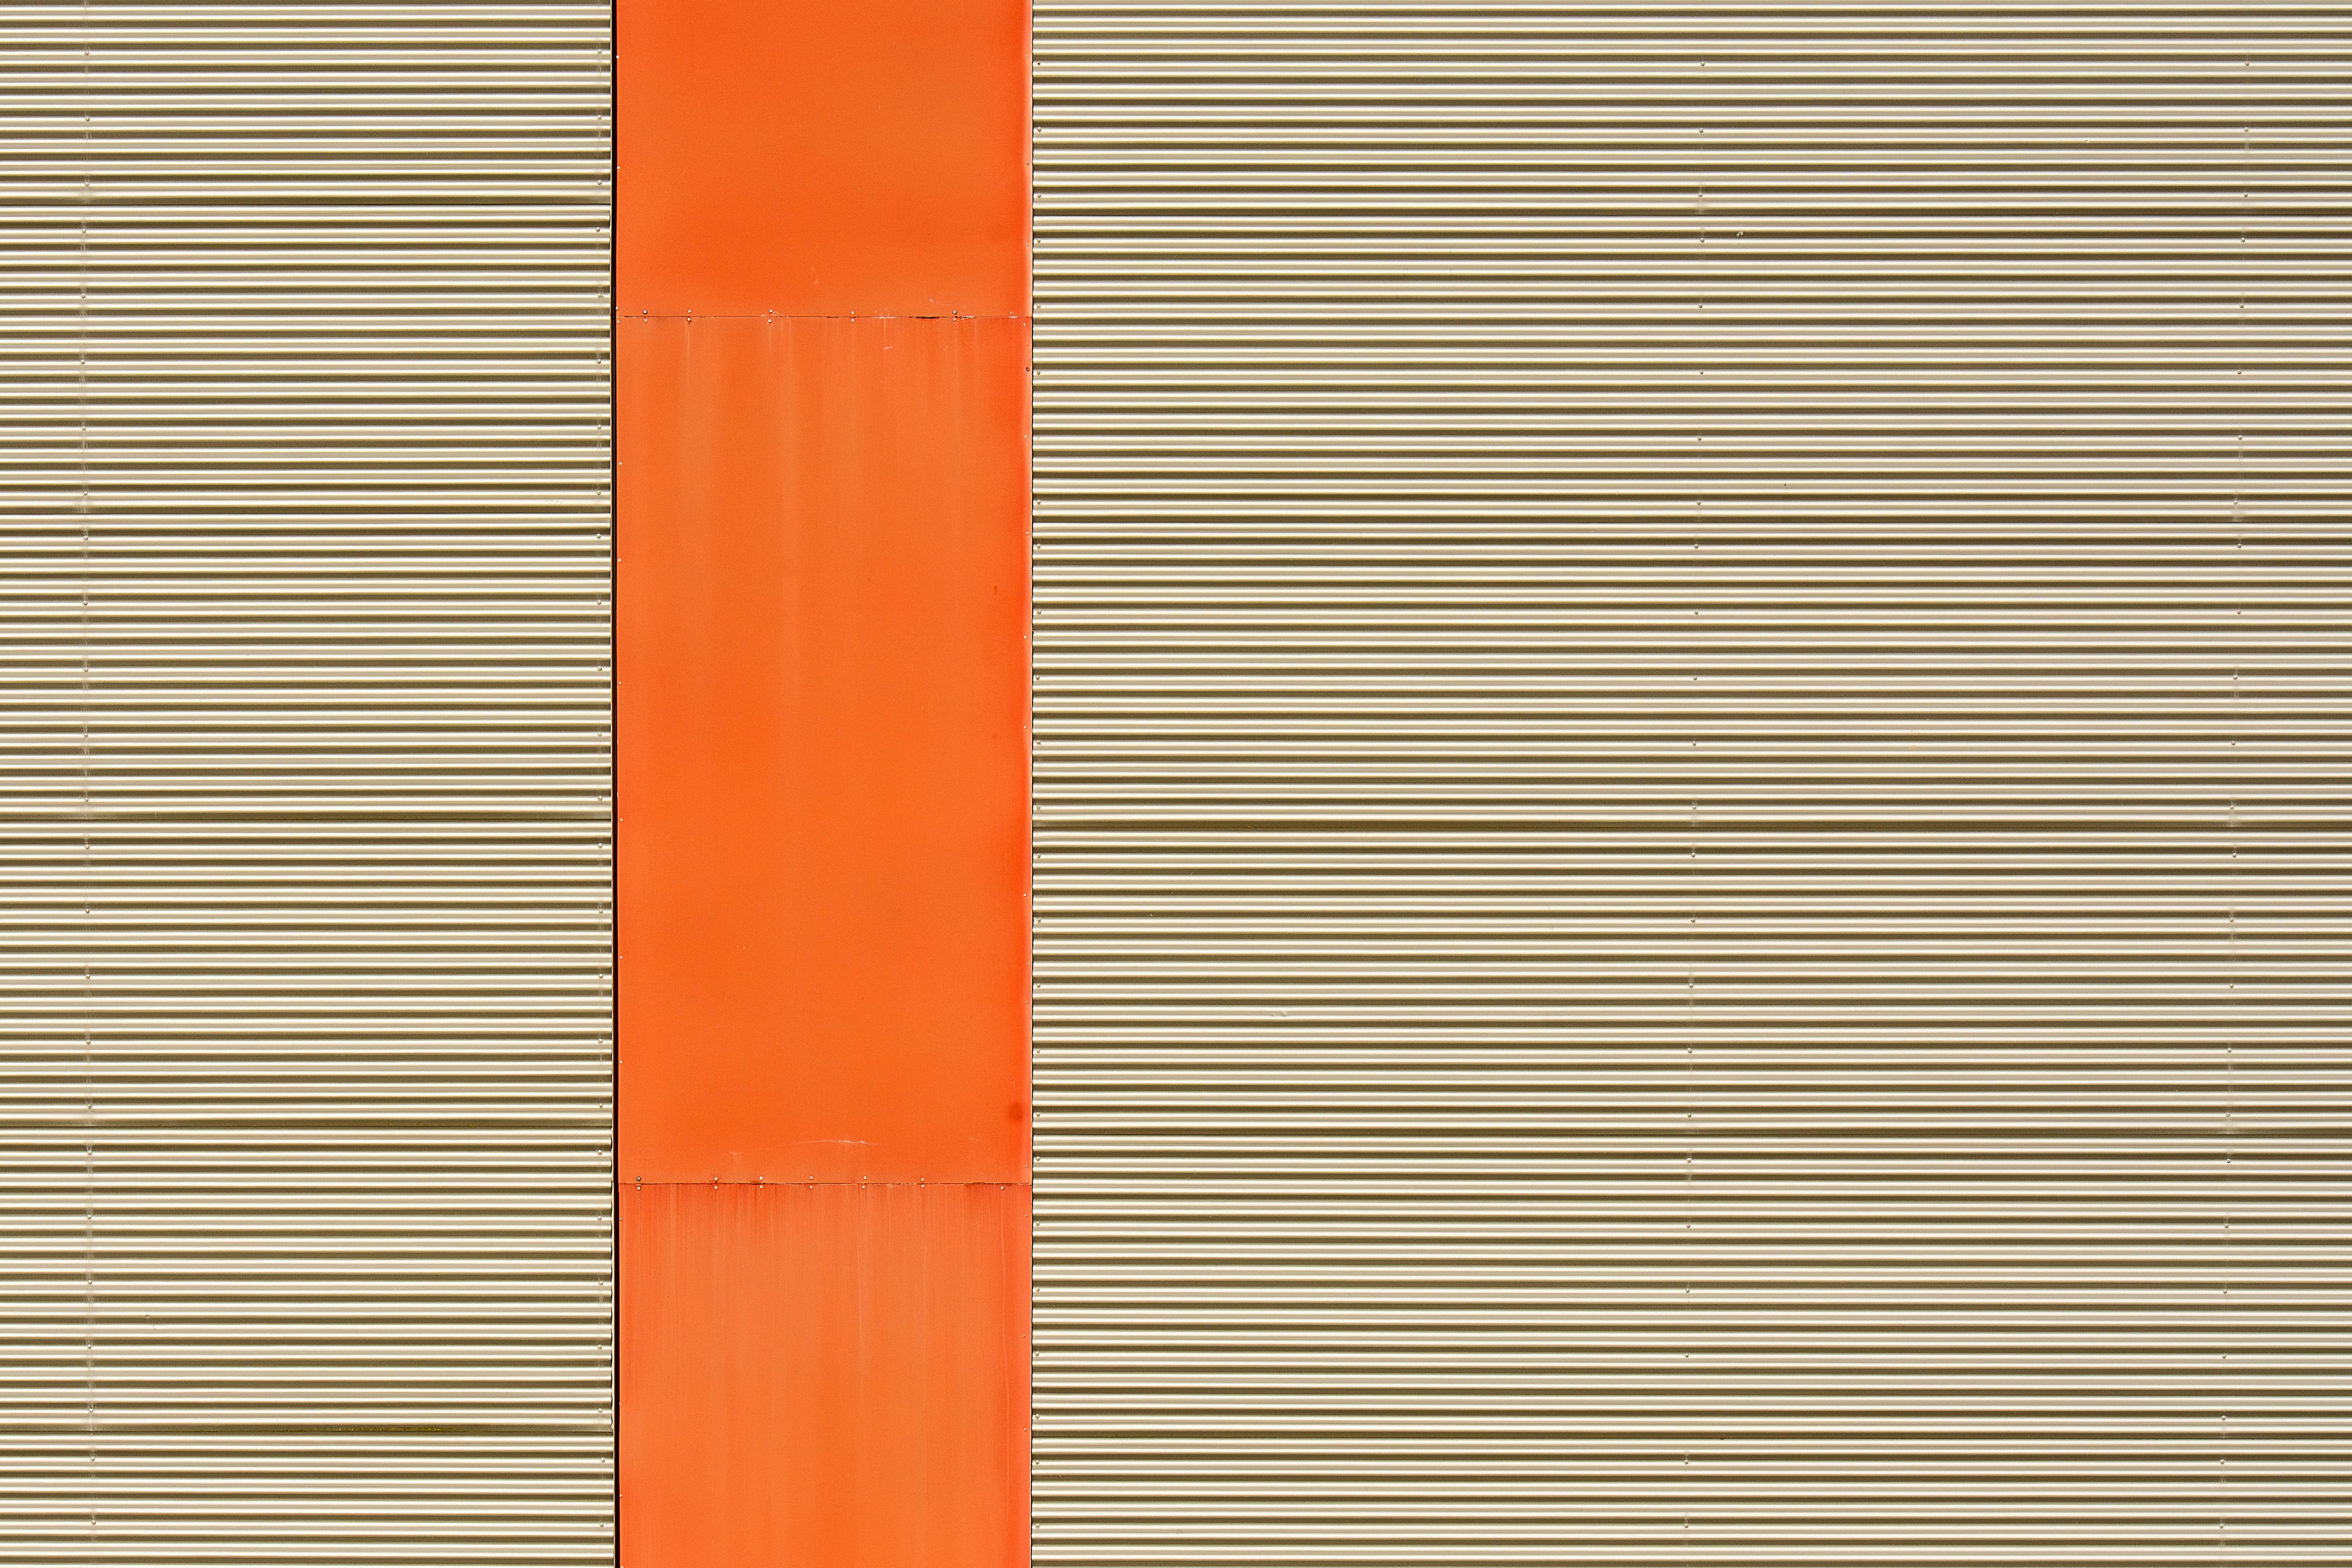
art, orange